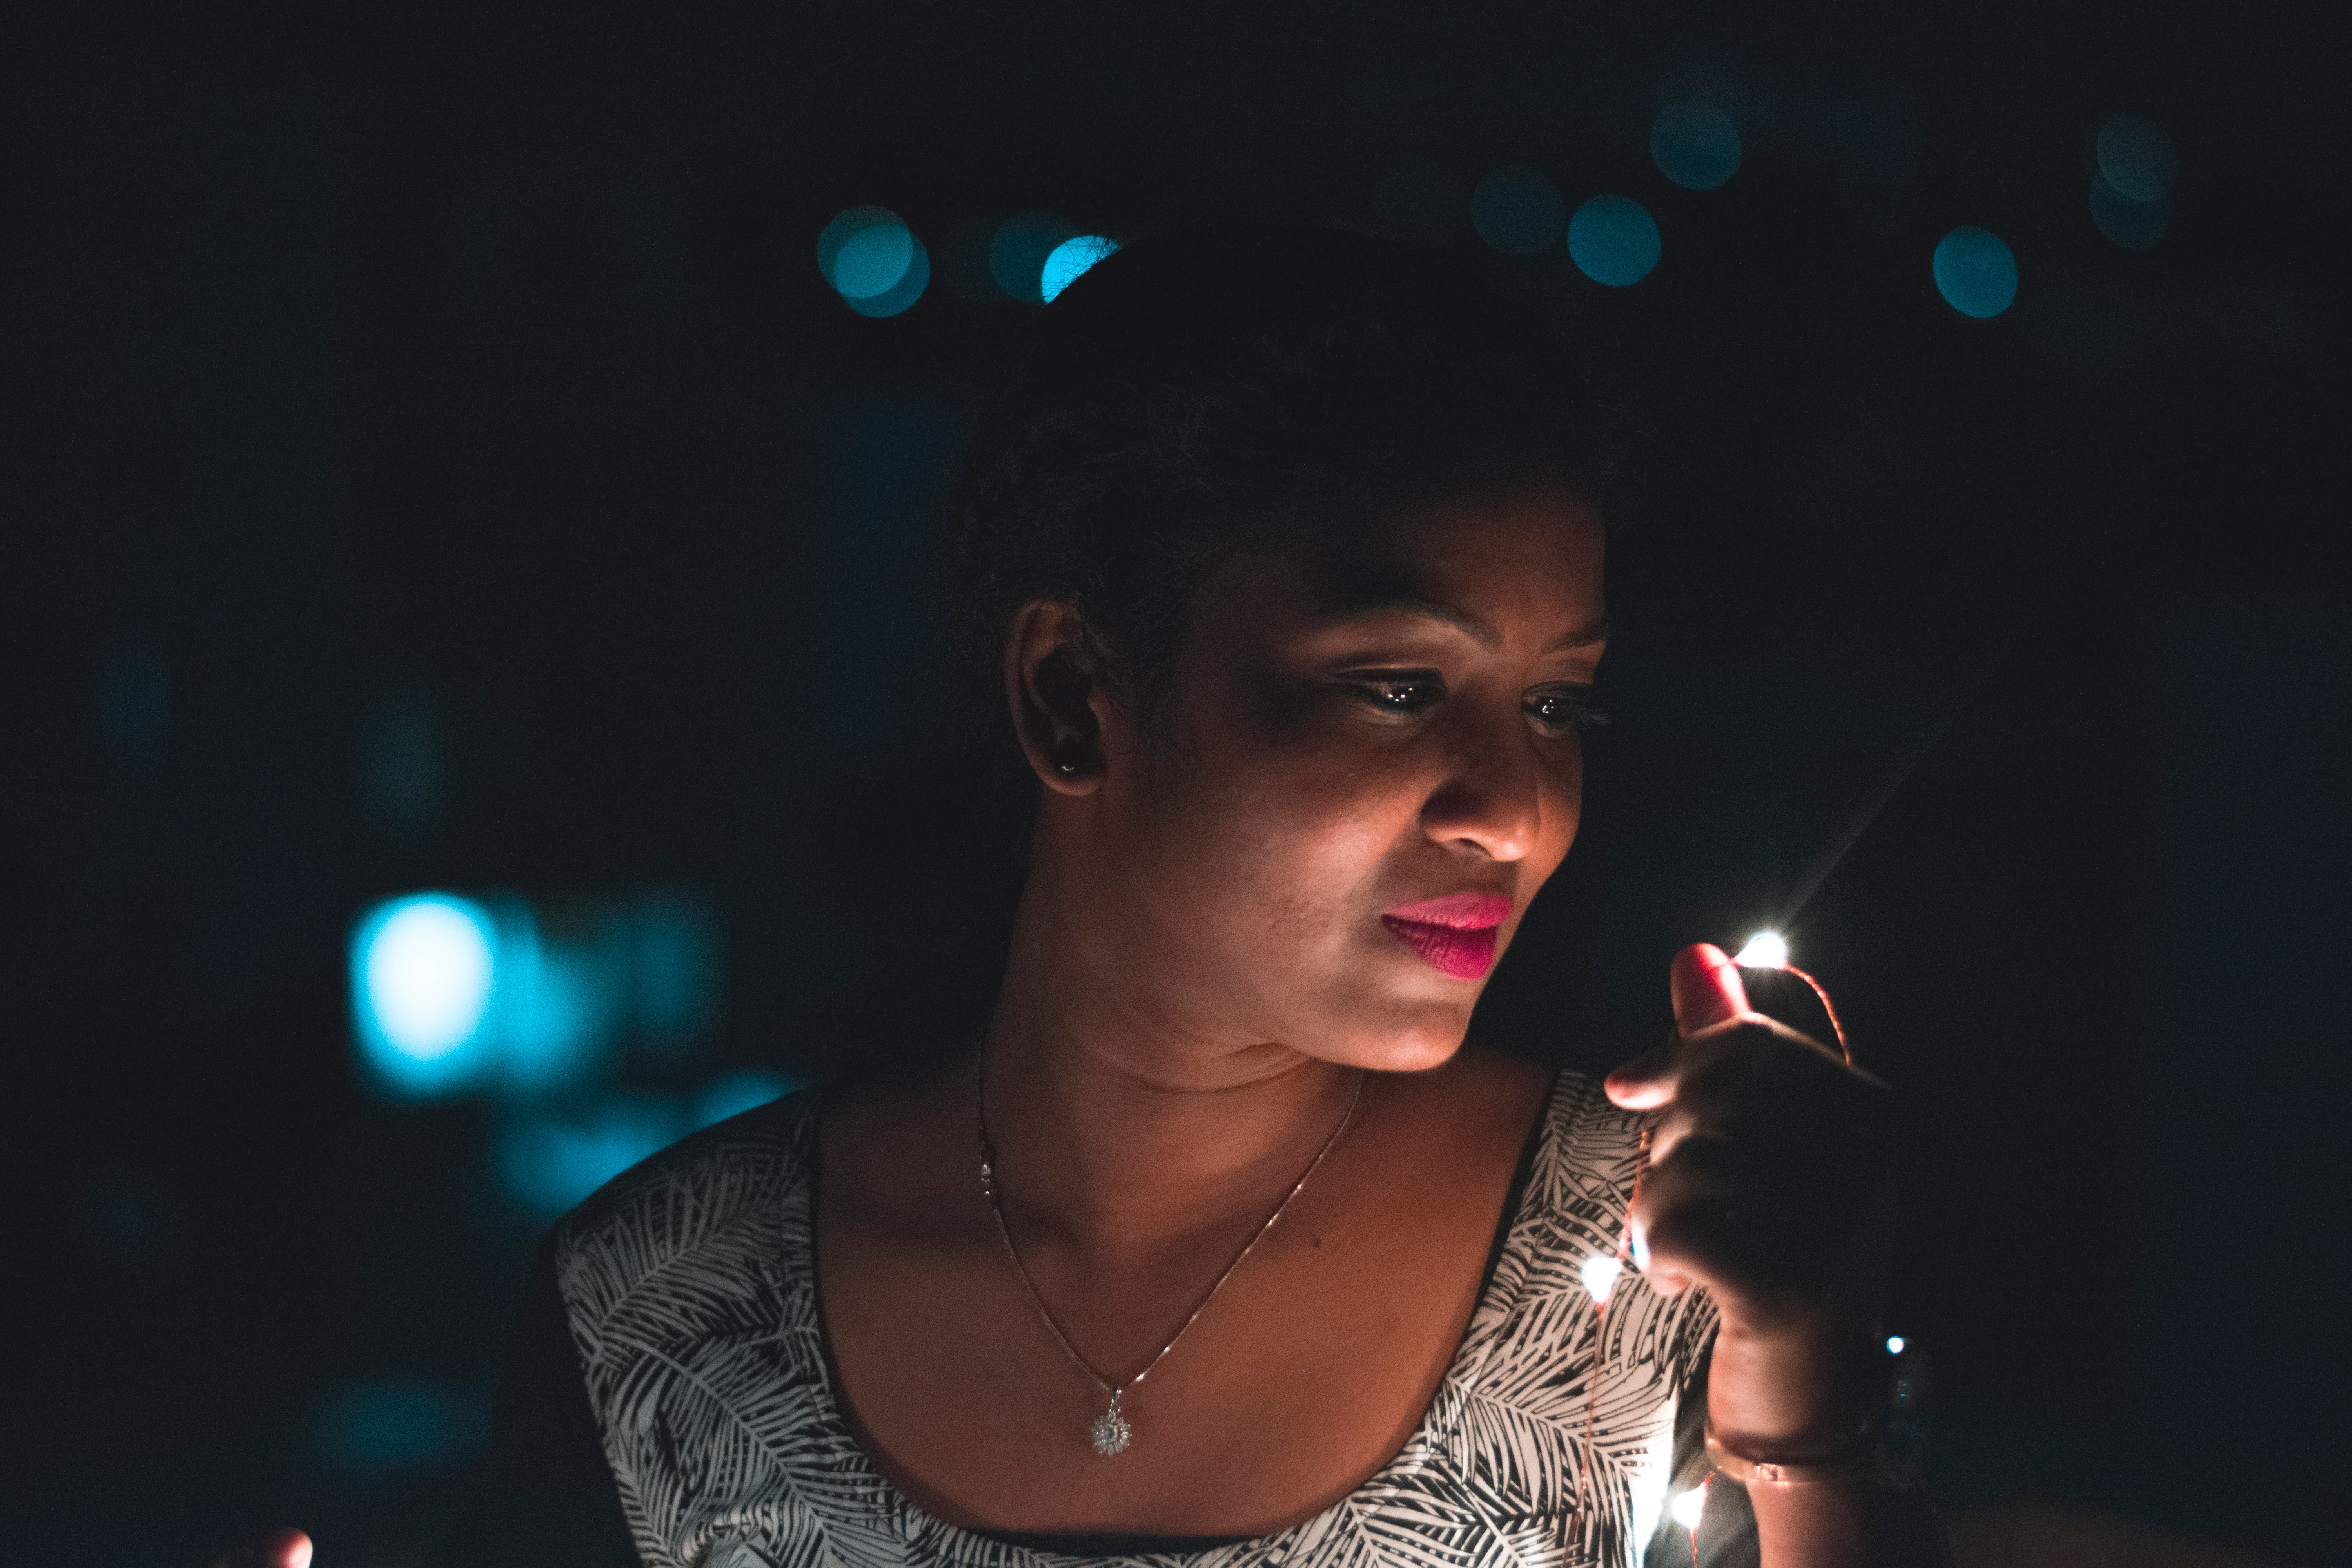
light, beauty, lip, singing, performance, fun, darkness, human, music artist, event, night, adaptation, music, smile, singer, microphone, photography, neck, performing arts, stage, space, pop music, flash photography, performance art, black hair, party